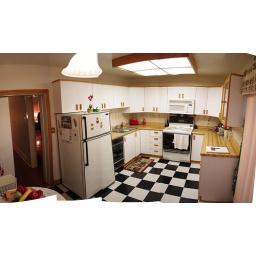
appliances will stay where they are, except for the fridge, which will move to exterior wall beside sliding door